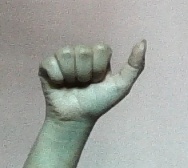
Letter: dhad